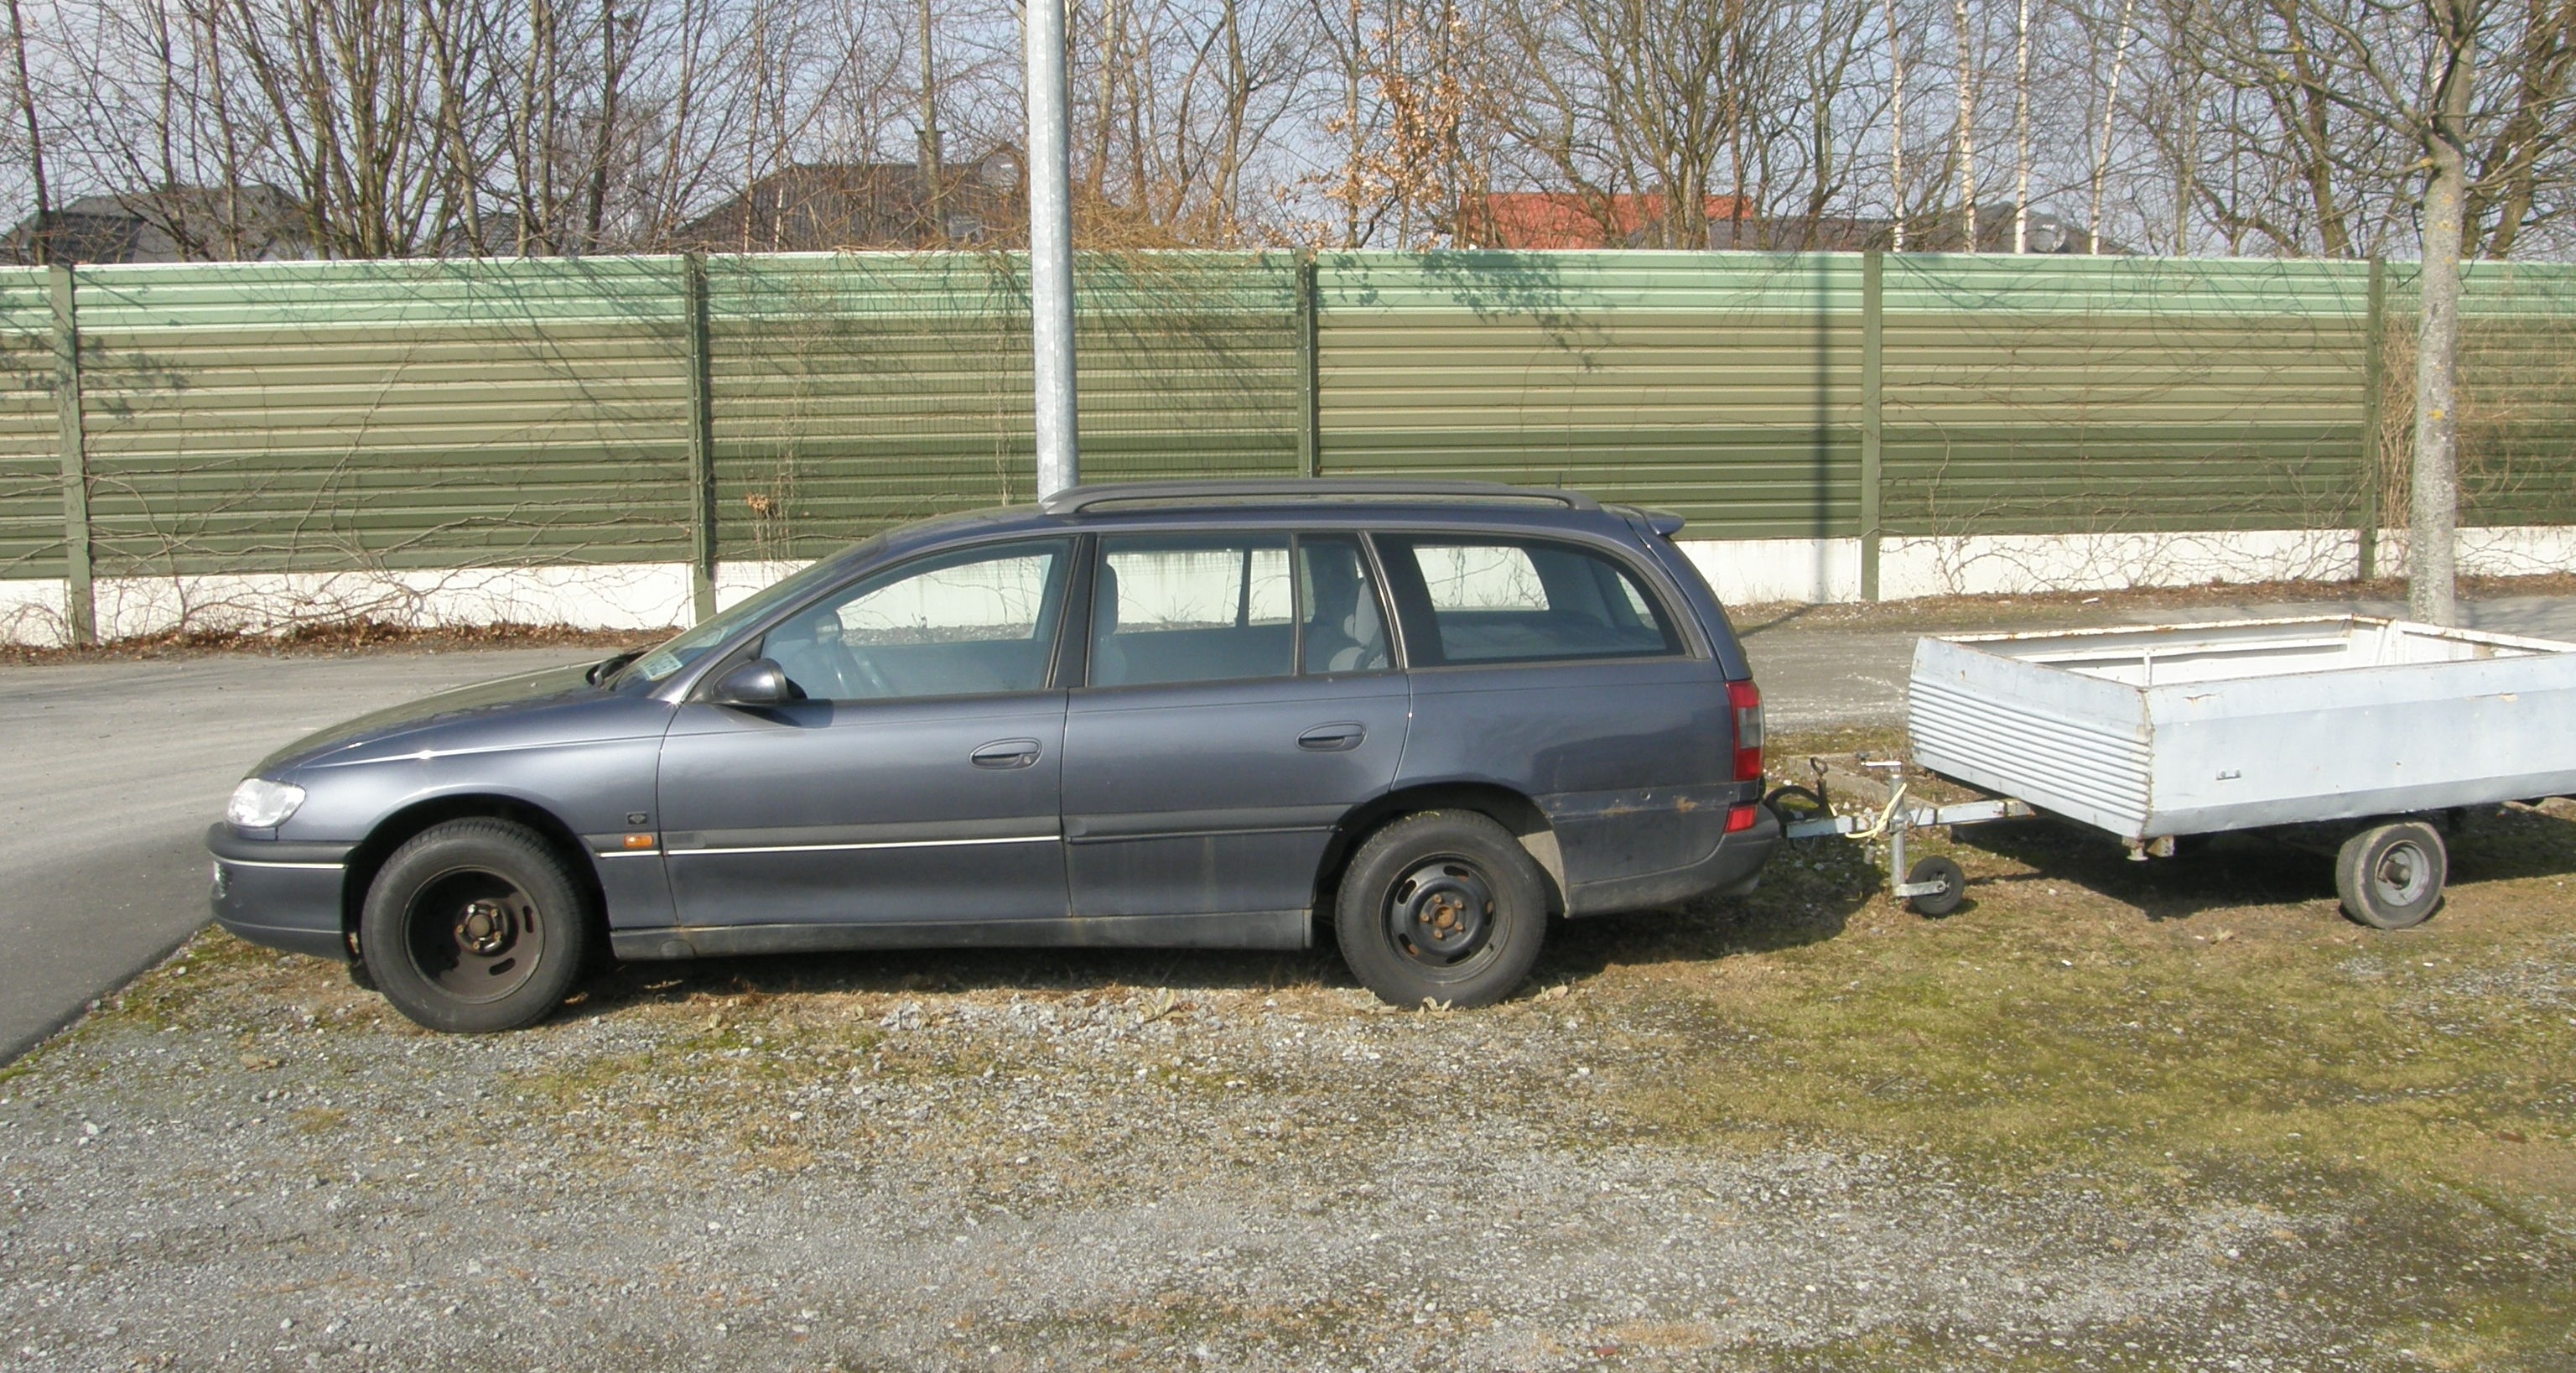
car, old, vehicle, auto, blue, sedan, dare, pkw, opel, omega, trailers, passengers cars, land vehicle, automobile make, compact car, family car, mid size car, full size car, ford motor company